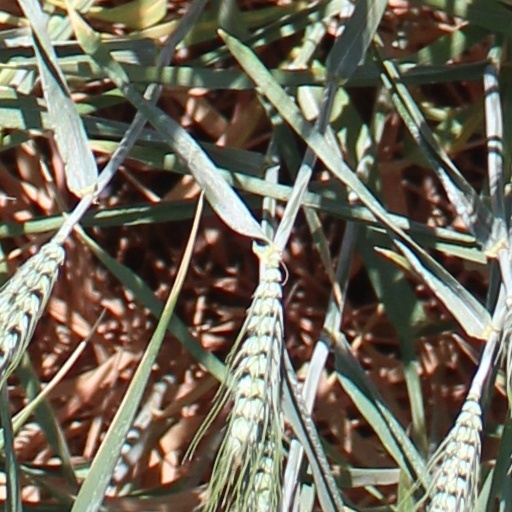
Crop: wheat